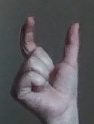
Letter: nun